Flag of the United States

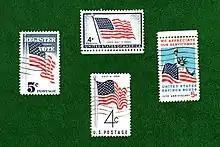
Flags depicted on U.S. postage stamp issues

When the flag is affixed to the right side of a vehicle of any kind (e.g., cars, boats, planes, any physical object that moves), it should be oriented so that the canton is towards the front of the vehicle, as if the flag were streaming backward from its hoist as the vehicle moves forward. Therefore, U.S. flag decals on the right sides of vehicles may appear to be reversed, with the union to the observer's right instead of left as more commonly seen.